FoxPro

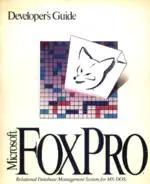
Cover of the FoxPro 2.6 Developer's Guide

FoxPro is a text-based procedurally oriented programming language and database management system (DBMS), and it is also an object-oriented programming language, originally published by Fox Software and later by Microsoft, for MS-DOS, Windows, Macintosh, and UNIX. The final published release of FoxPro was 2.6. Development continued under the Visual FoxPro label, which in turn was discontinued in 2007.